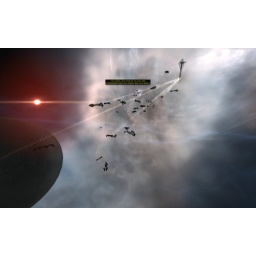
CVA forms up the Providence Holders armada to take out multiple red towers in lower Domain.